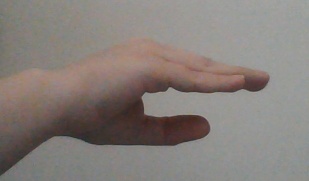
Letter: jeem